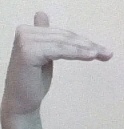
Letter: khaa